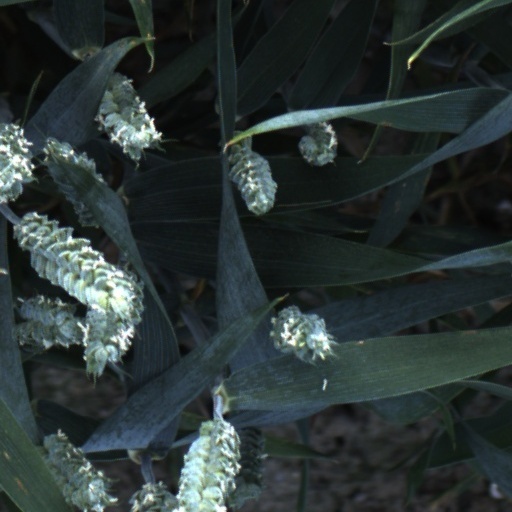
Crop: wheat